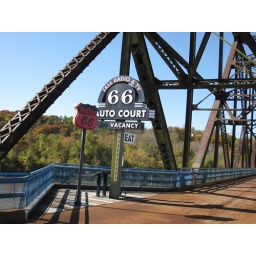
Chain of rocks bridge over the Mississippi river